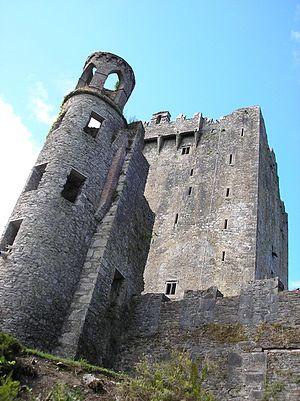
Blarney est un village dans le sud de l'Irlande, se trouvant à 8 km au nord-ouest de Cork. C'est aussi le site du château de Blarney.